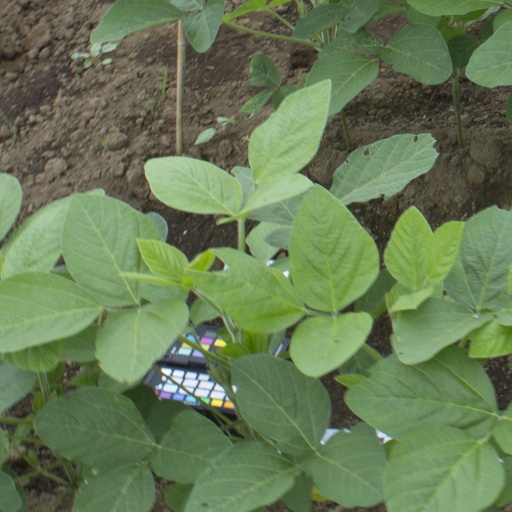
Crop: soybean